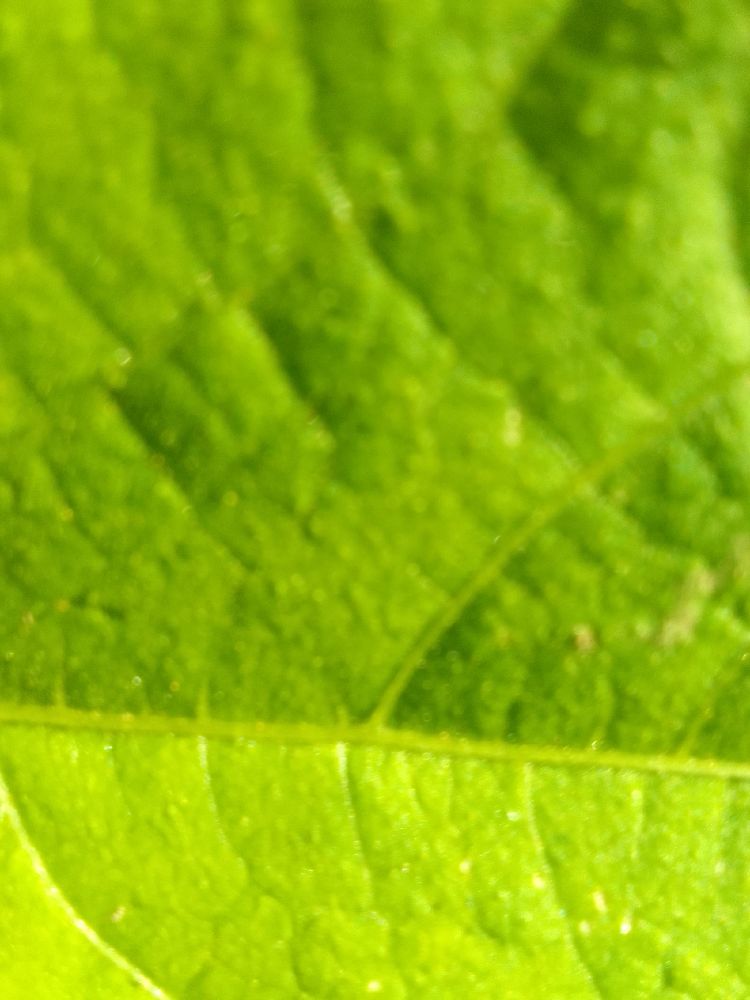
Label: healthy